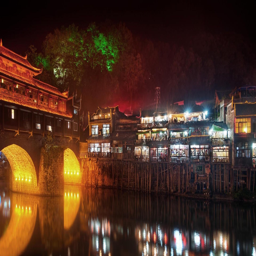
bridge on a river in person at night